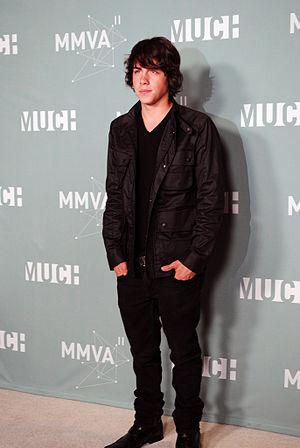
Munro Chambers est un acteur canadien, né le 29 juillet 1990 à Ajax, connu pour son rôle de Wilder dans The Latest Buzz. Il a un frère jumeau, Thomas. Il aime les jeux vidéo, le skateboard et joue de la guitare.